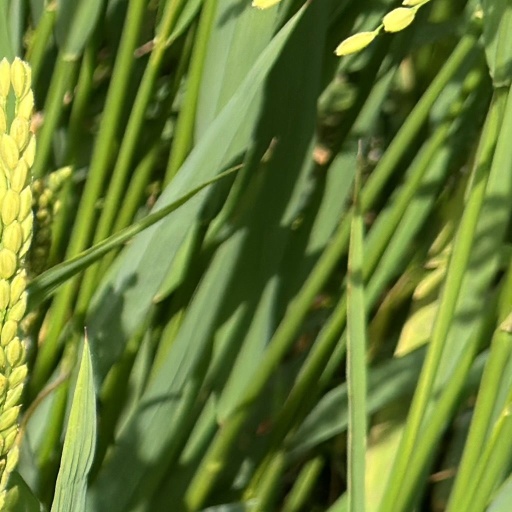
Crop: rice